Missy Elliott production discography

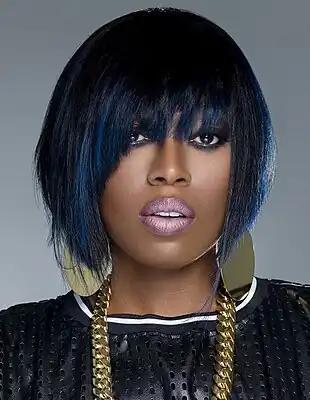
Missy Elliott in 2010

The following is a discography of songs with production and writing credits from American woman rapper Missy Elliott, sorted by album, date, and title.